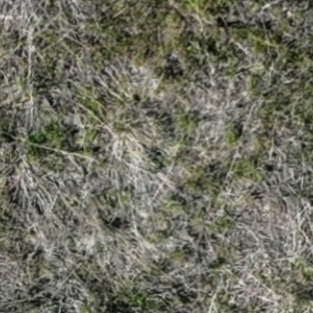
Month: may
Dye color: blue
Dye concentration: low